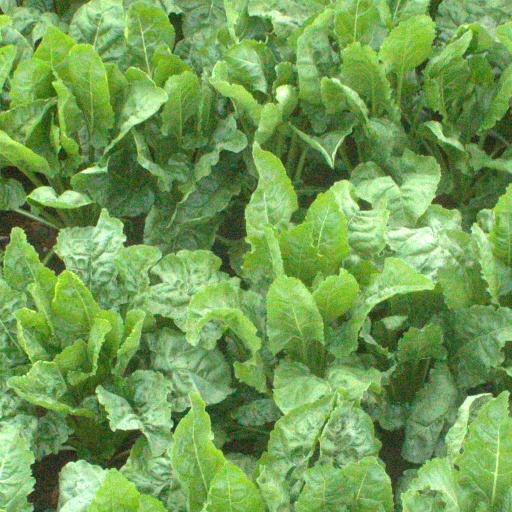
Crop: sugar beet